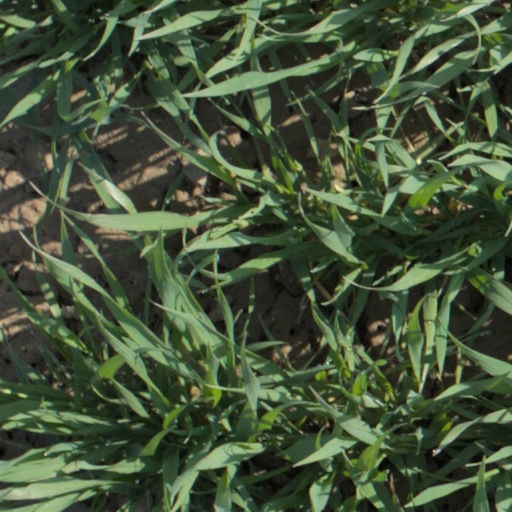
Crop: wheat